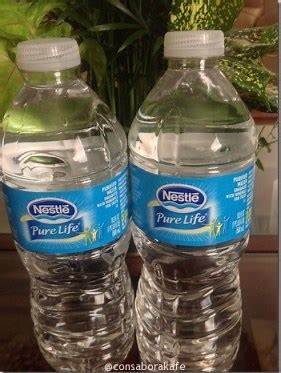
Waste category: plastic